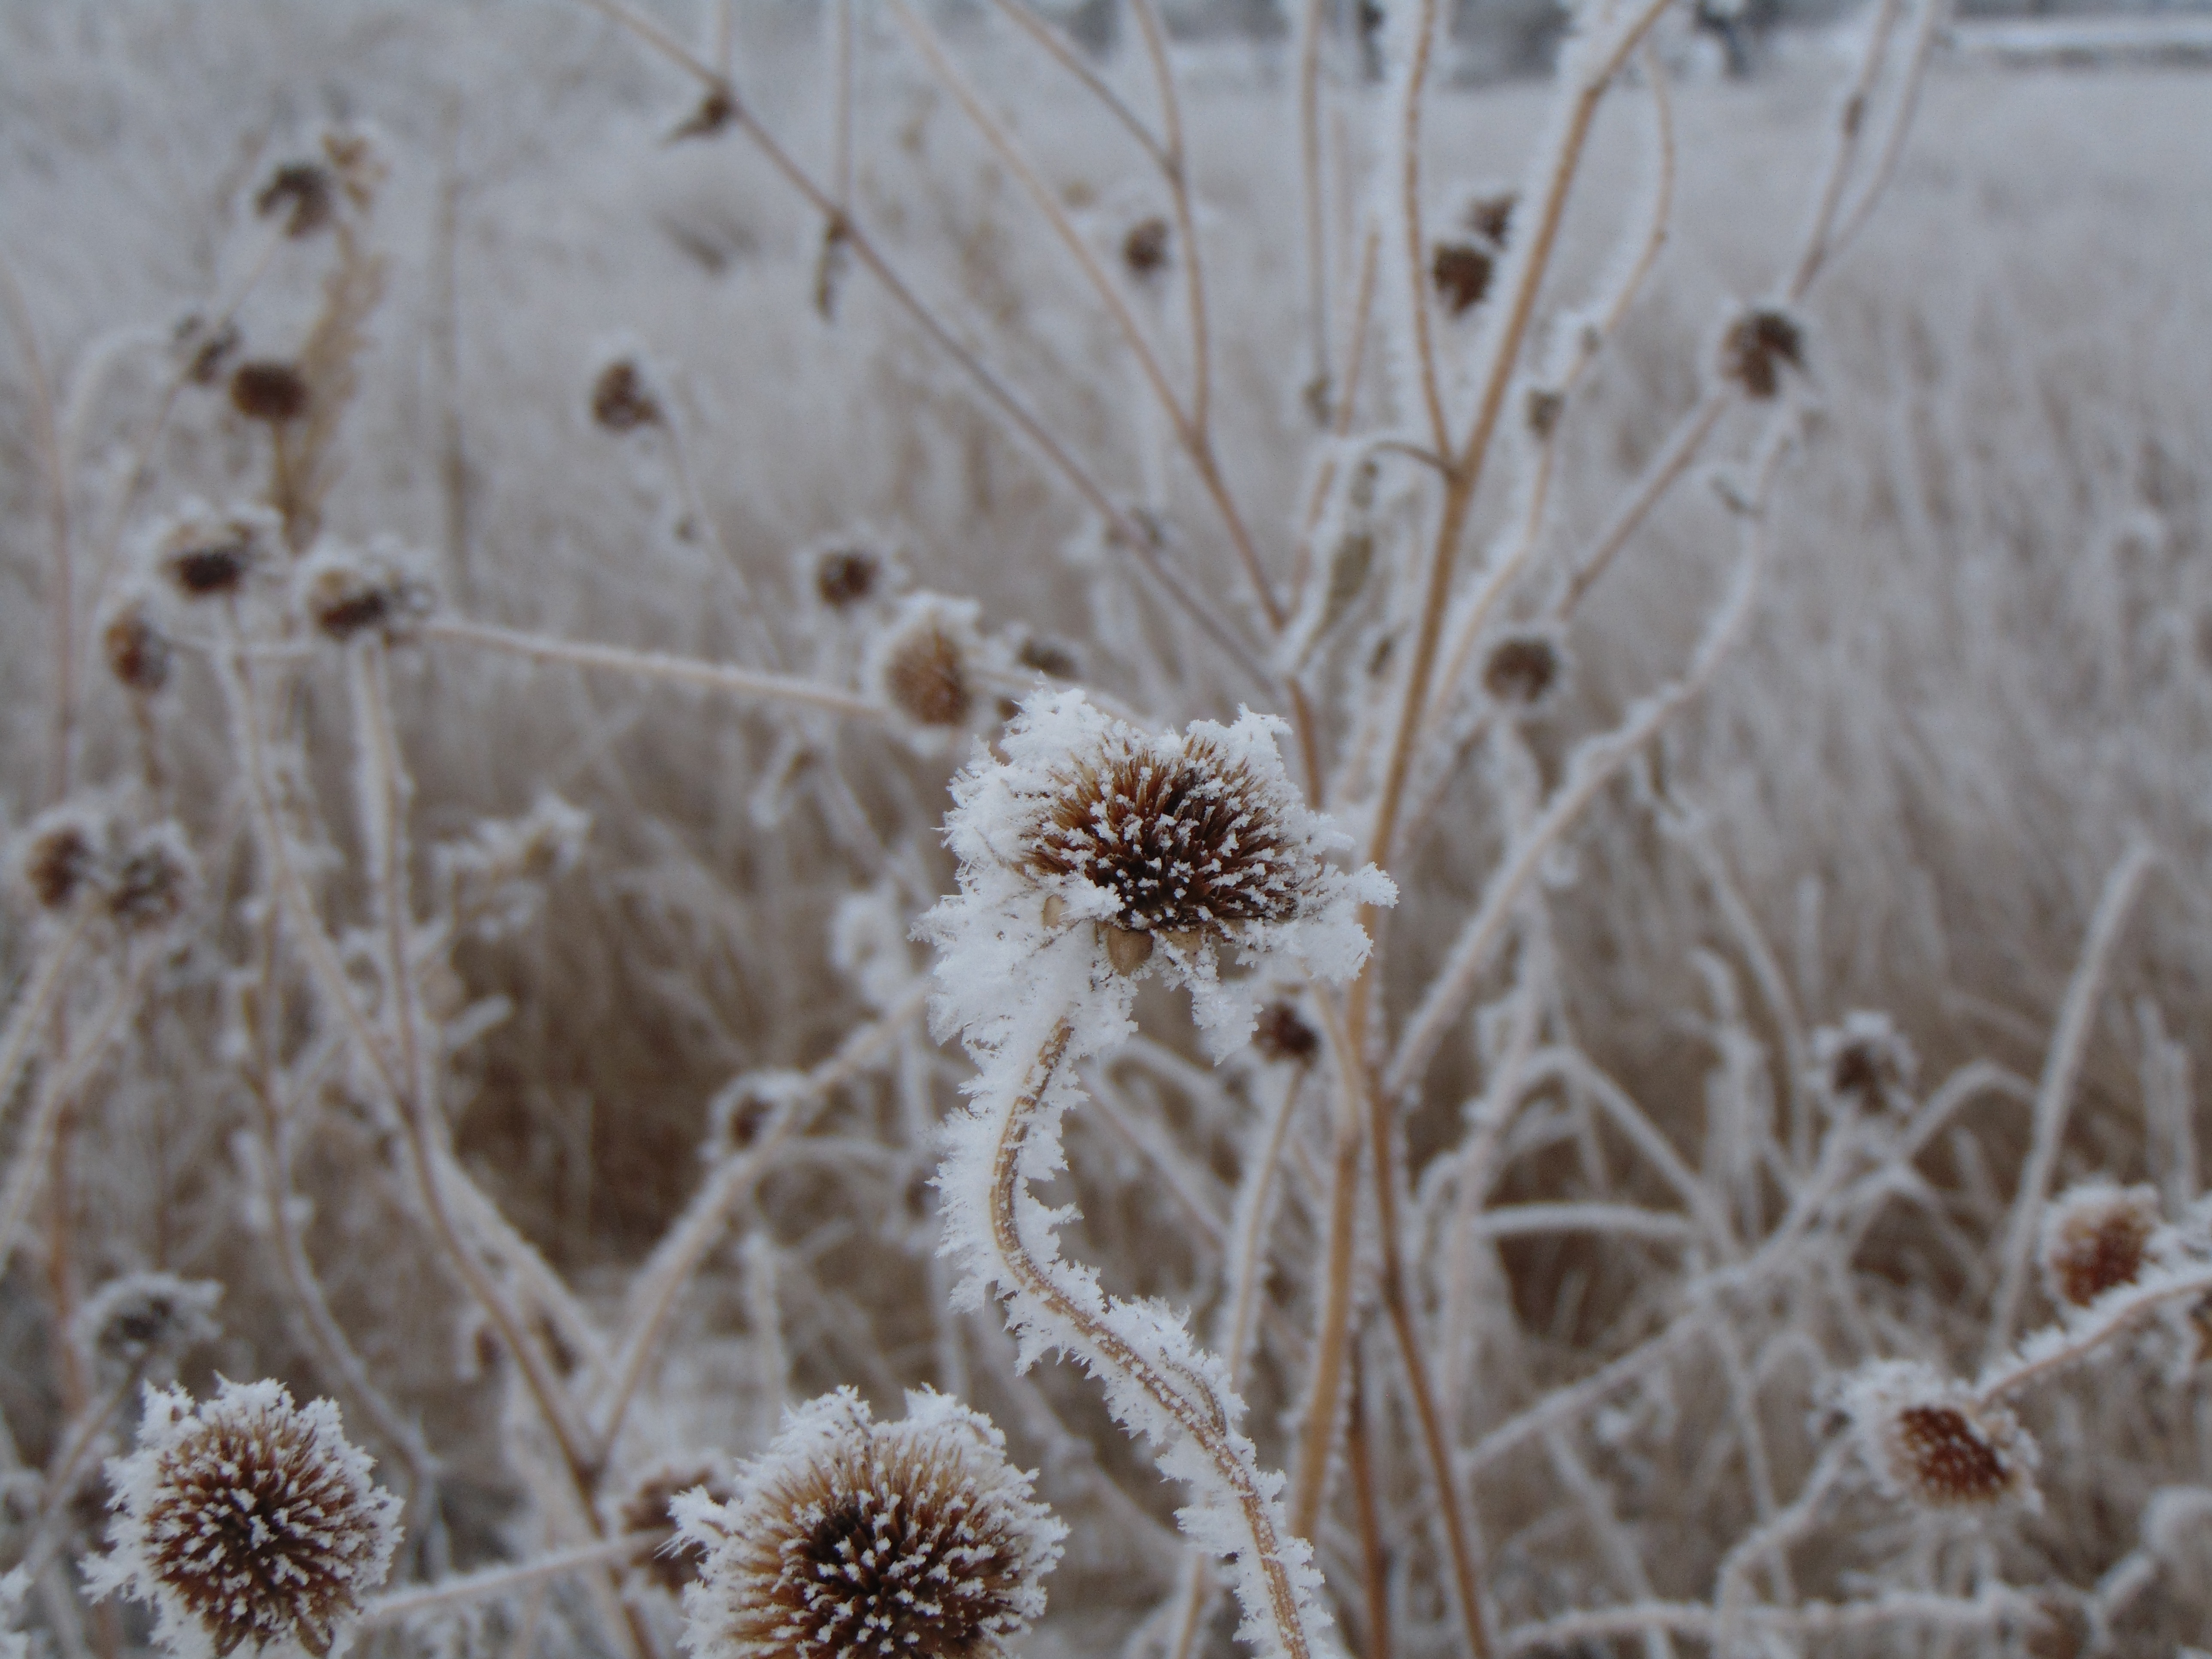
landscape, nature, grass, branch, snow, winter, plant, field, leaf, flower, frost, ice, botany, frozen, flora, season, close up, freezing, macro photography, grass family, plant stem